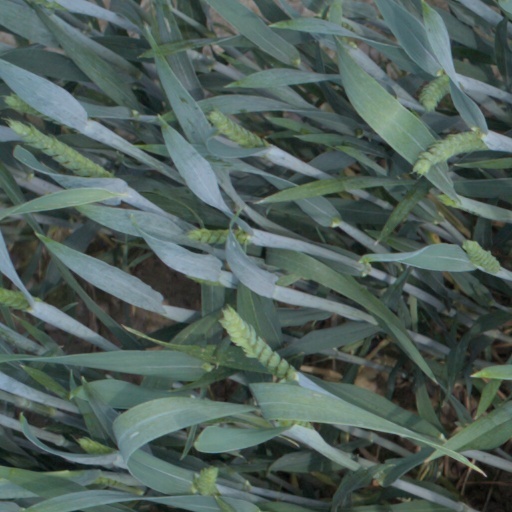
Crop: wheat